The Rag

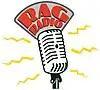

"Rag Radio" is a weekly public affairs program hosted and produced by "Rag Blog" editor Thorne Dreyer that features hour-long in-depth interviews with prominent figures in politics and the arts. "Rag Radio"s engineer and co-producer is Tracey Schulz. The show is broadcast every Friday from 2-3 p.m. (Central) on KOOP 91-7 FM, an all-volunteer cooperatively run community radio station in Austin, and is rebroadcast every Sunday at 10 a.m. (Eastern) on WFTE, 90.3-FM in Mt. Cobb, PA, and 105.7-FM in Scranton, PA. "Rag Radio" is also streamed live, with a widespread Internet following, and all episodes are posted as podcasts at the Internet Archive.